Hannah Burchell

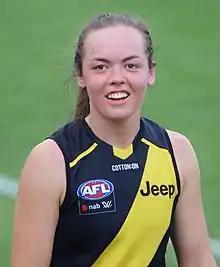
Burchell with Richmond in February 2020

Hannah Burchell (born 25 February 1995) is an Australian rules footballer who played for Geelong and Richmond in the AFL Women's competition (AFLW). She played one game with Geelong in the 2019 season before being delisted by the club and moving to Richmond as a delisted free agent.